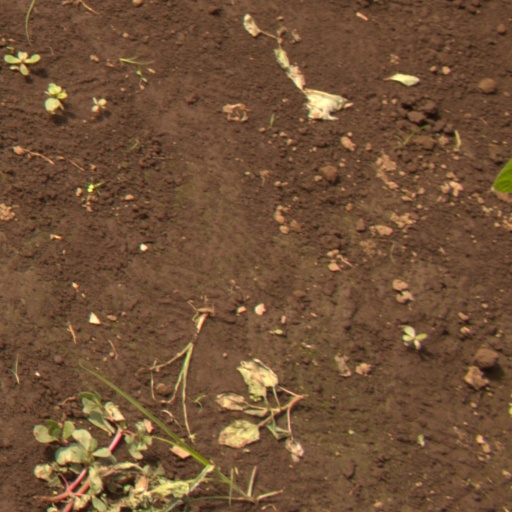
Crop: soybean